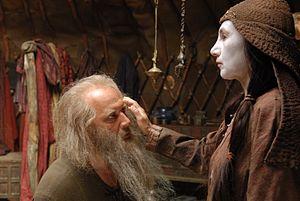
La Horde est un film historique et de fiction russe d'Andreï Prochkine, écrit par Iouri Arabov et sorti en 2012.